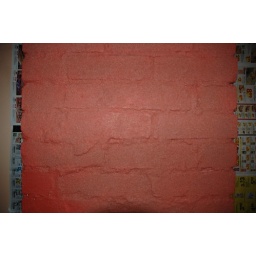
We found a special spray paint with sand in it - already a step up from the shiny red paint.